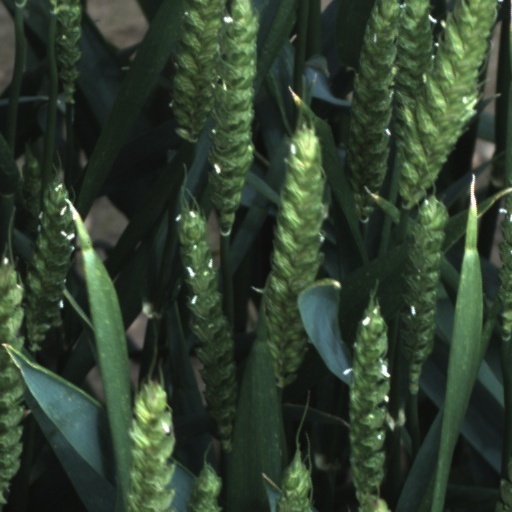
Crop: wheat